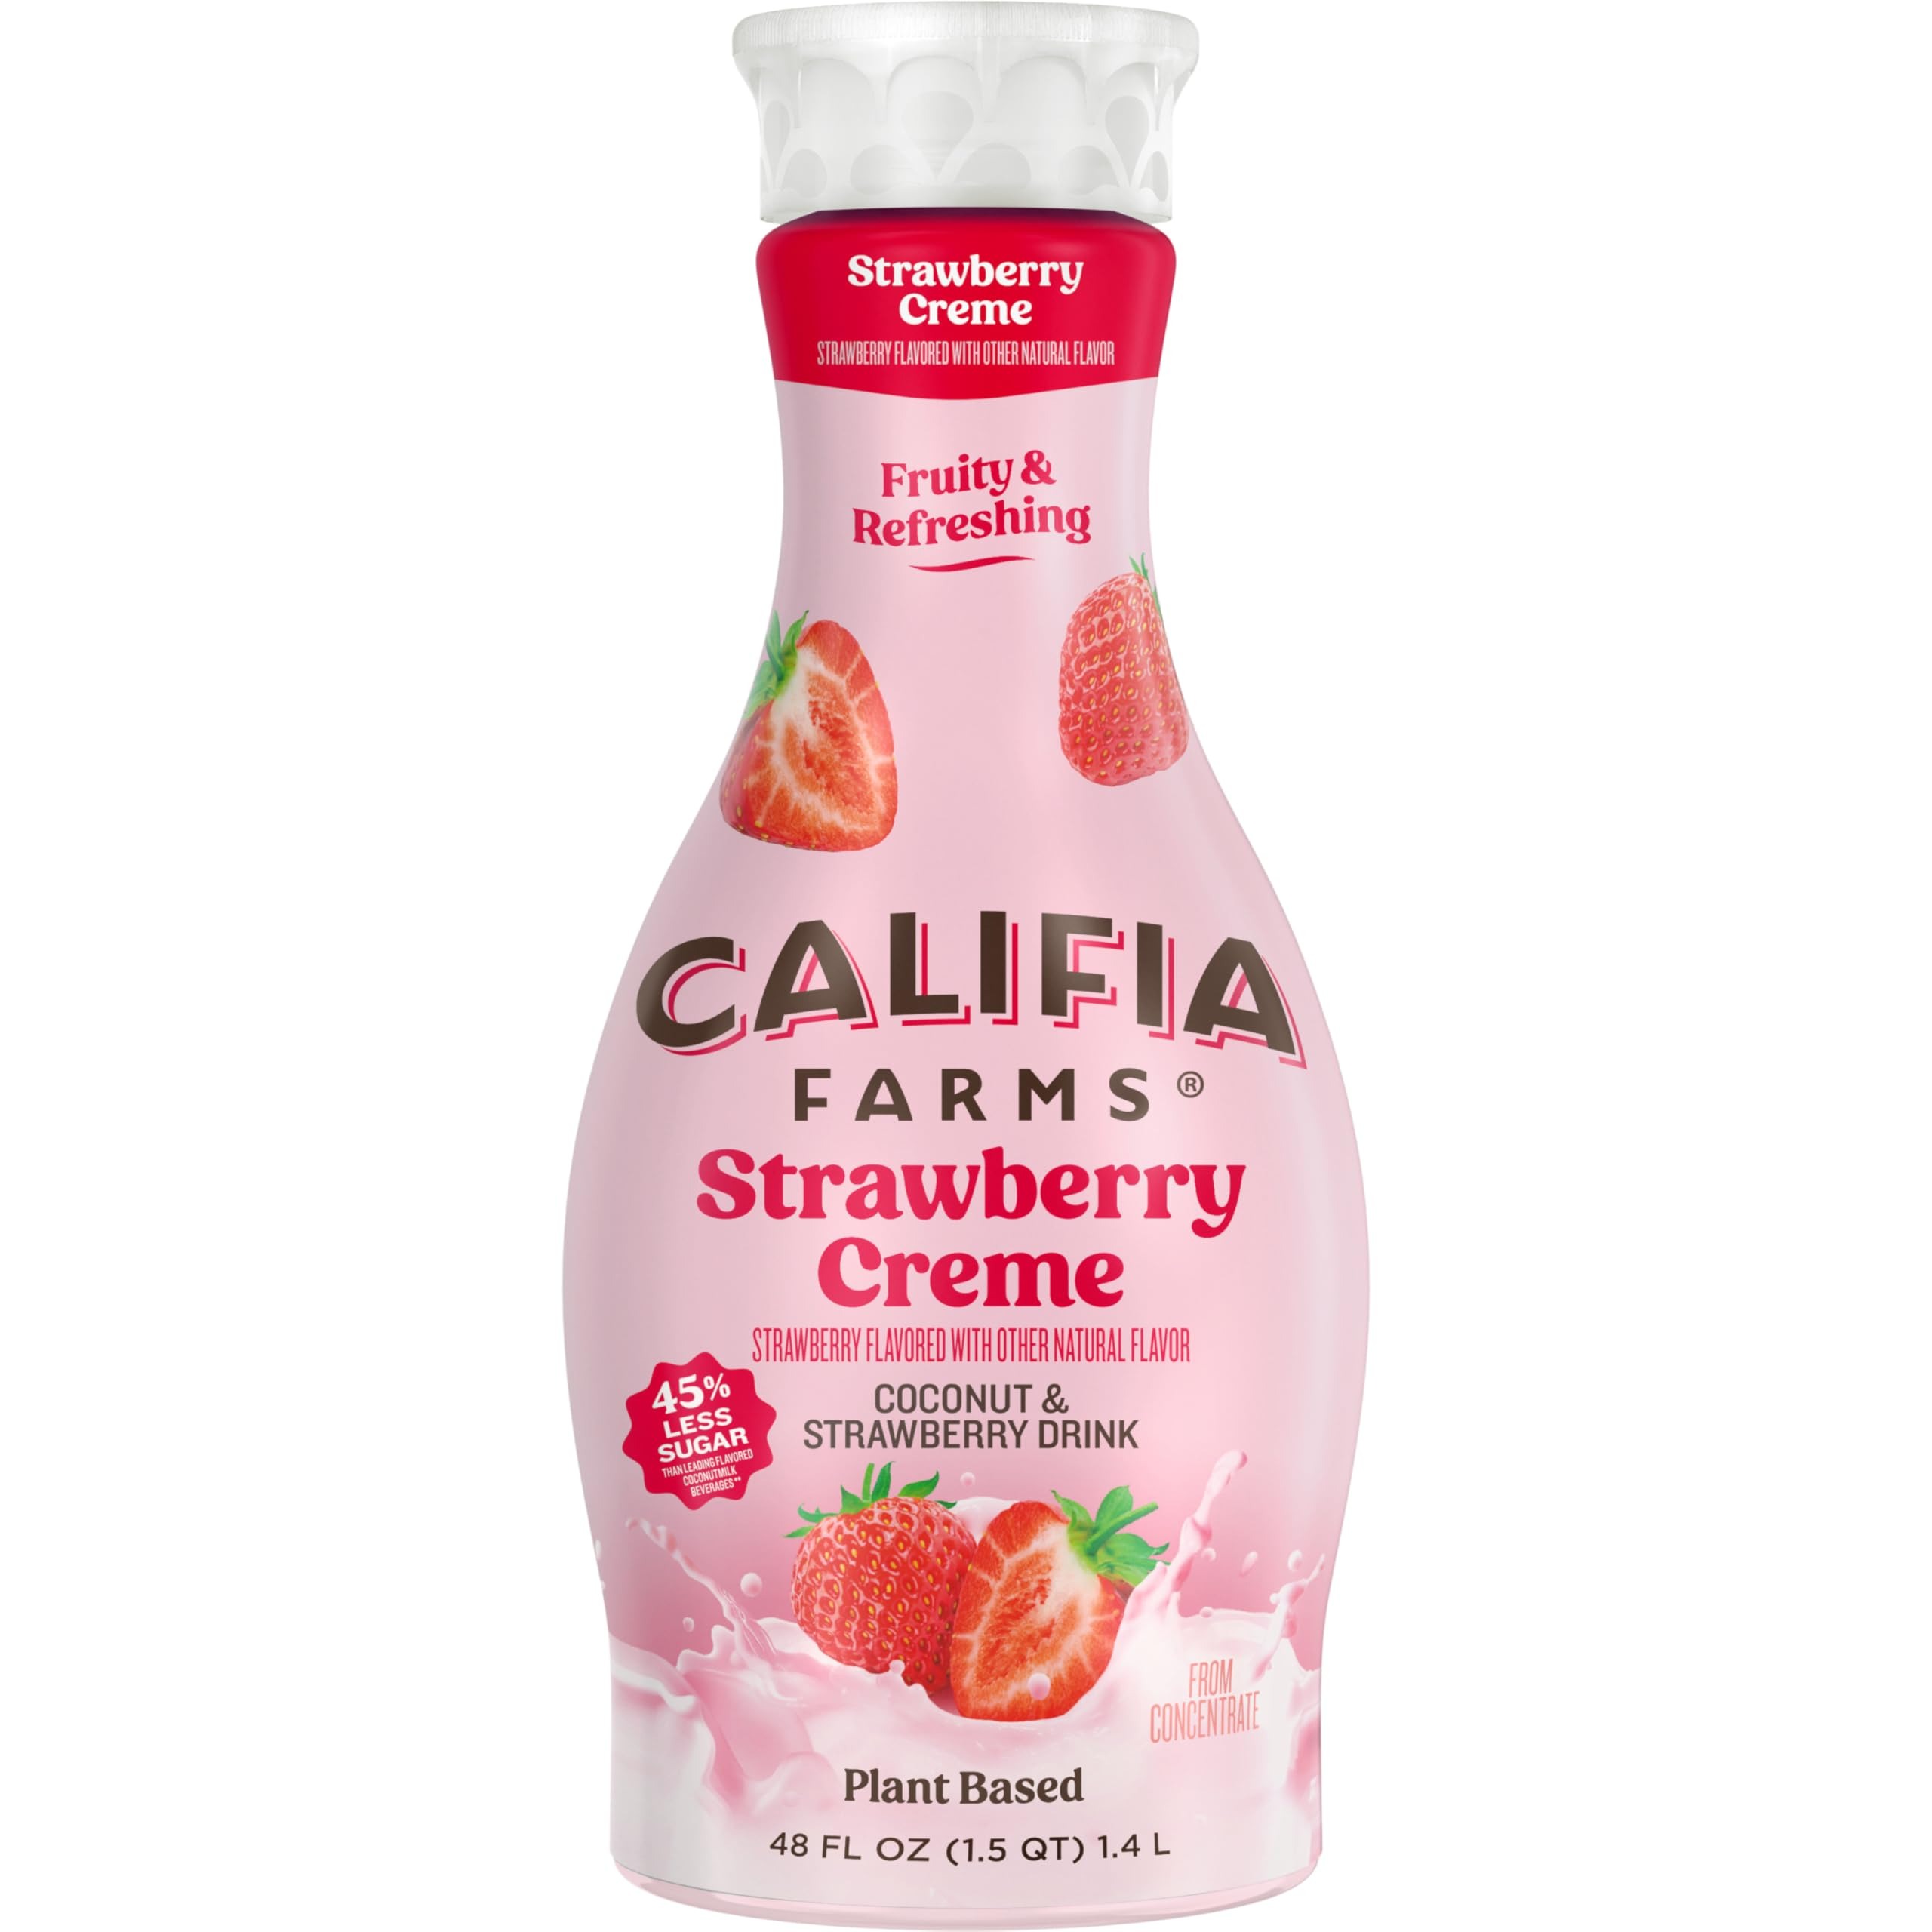
Item Name: Califia Farms - Strawberry Crème Refresher Coconut Milk and Strawberry Juice Refresher, 48 Oz, All Natural, Fruit Beverage, Vegan, BPA-free, Non-GMO, Gluten Free
Bullet Point 1: BRIGHT & REFRESHING:
Bullet Point 2: SIMPLE PLANT-BASED INGREDIENTS:
Bullet Point 3: GET CREATIVE:
Value: 48.0
Unit: Fl Oz

Price: 5.74